Dyna Lighthouse

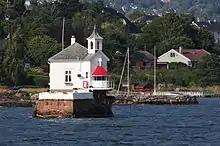
Dyna Fyr

In 1992 the lighthouse was renovated as a private banqueting facility, available for parties of 20-40 persons from Easter to Christmas.